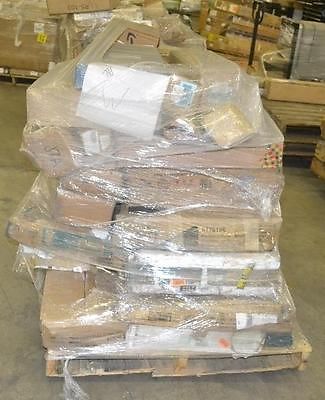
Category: table